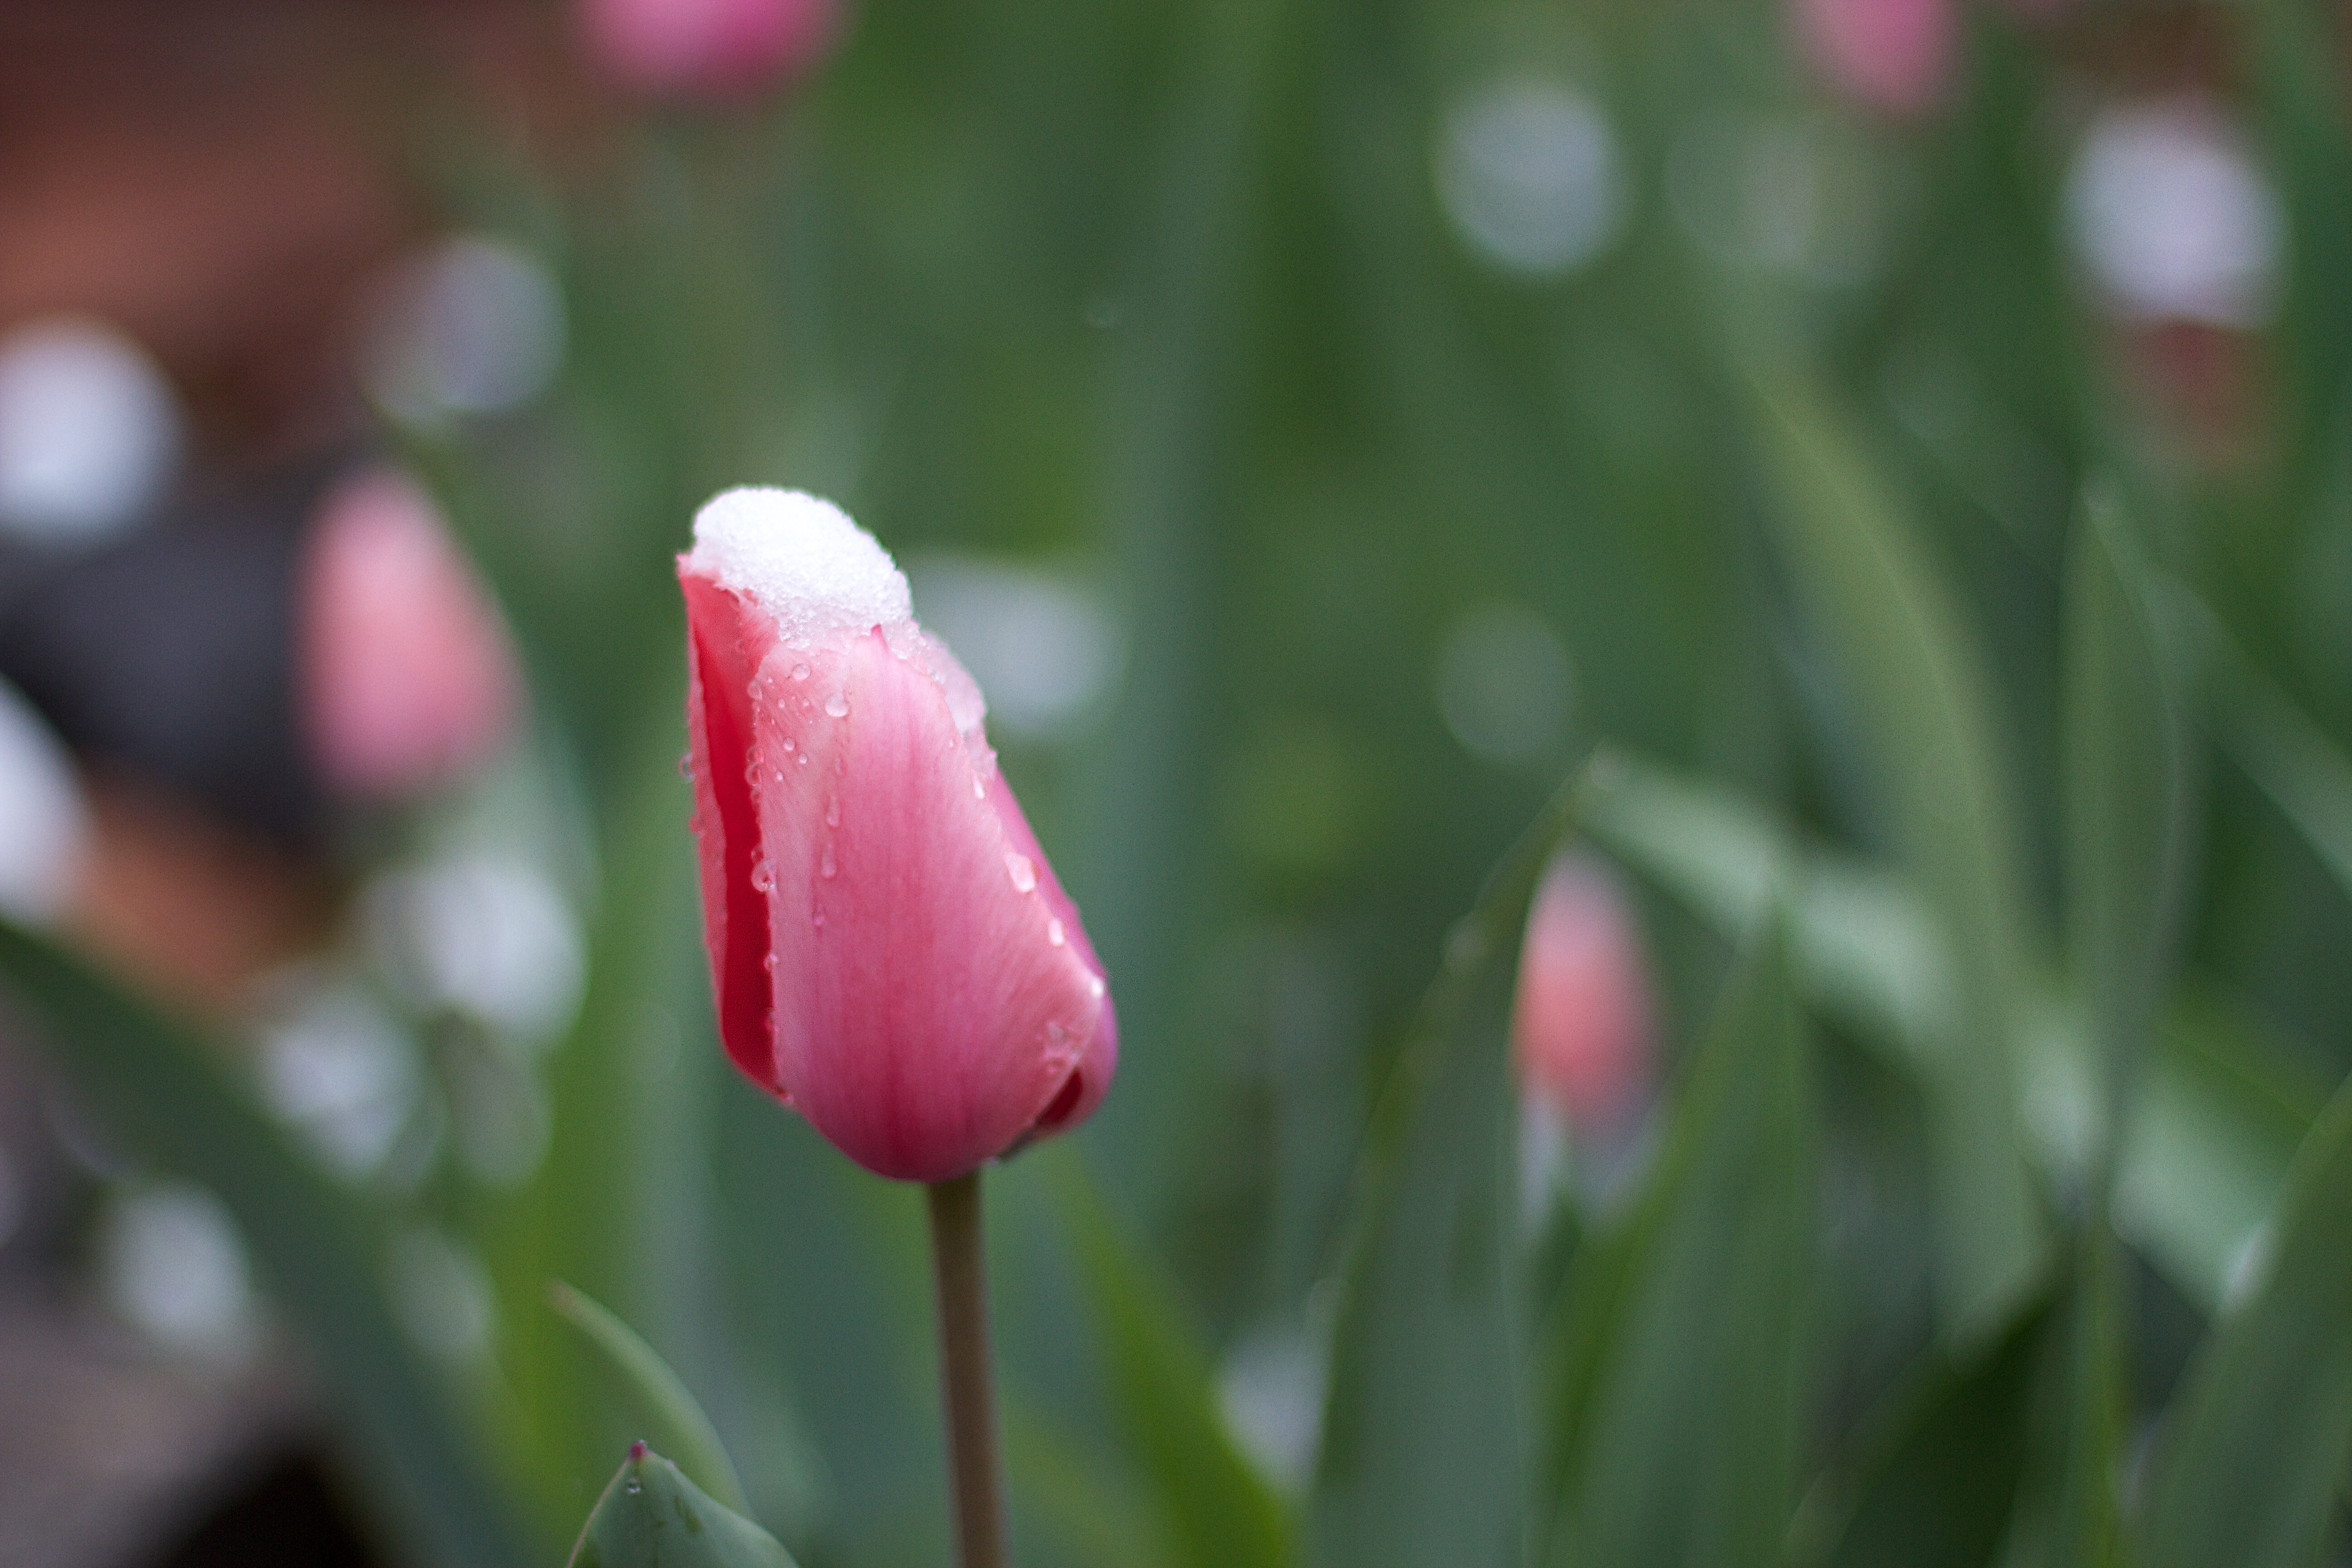
grass, blossom, snow, plant, flower, petal, tulip, green, botany, flora, close up, bud, macro photography, flowering plant, plant stem, land plant